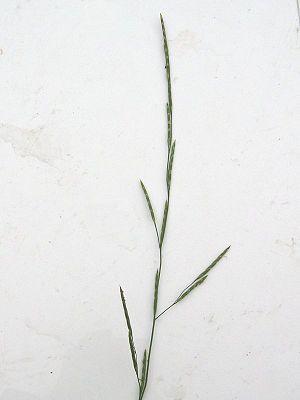
La Glycérie, Glyceria, est un genre de plantes herbacées de la famille des Poacées.